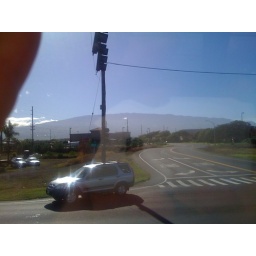
View of the mountains in Maui from the bus taking me snorkeling.